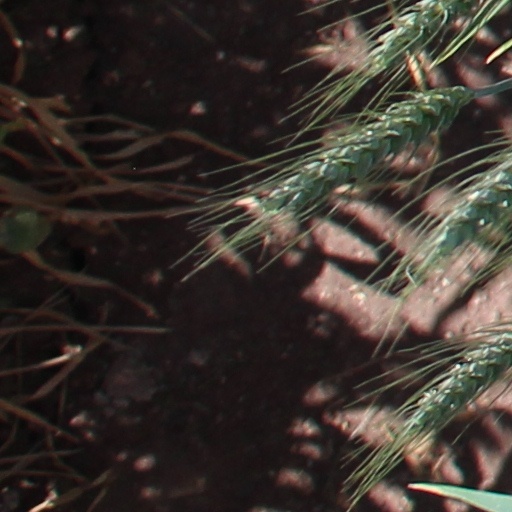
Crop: wheat